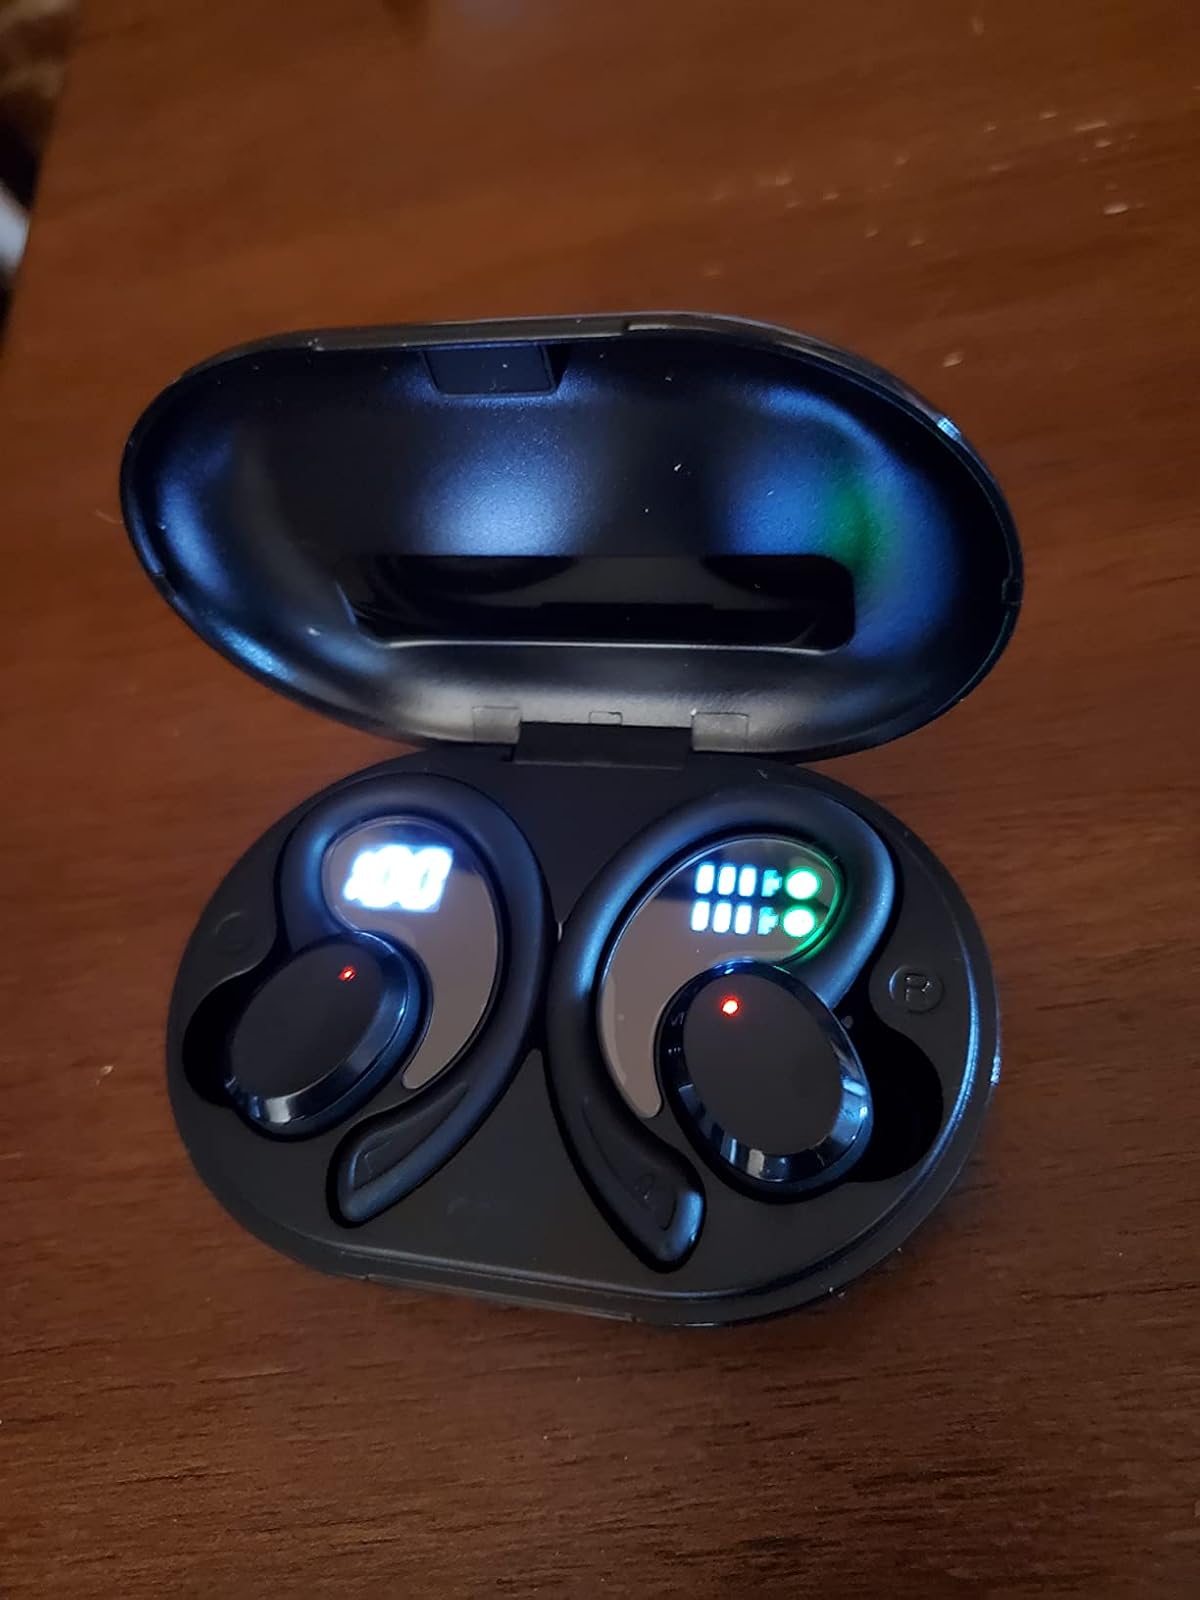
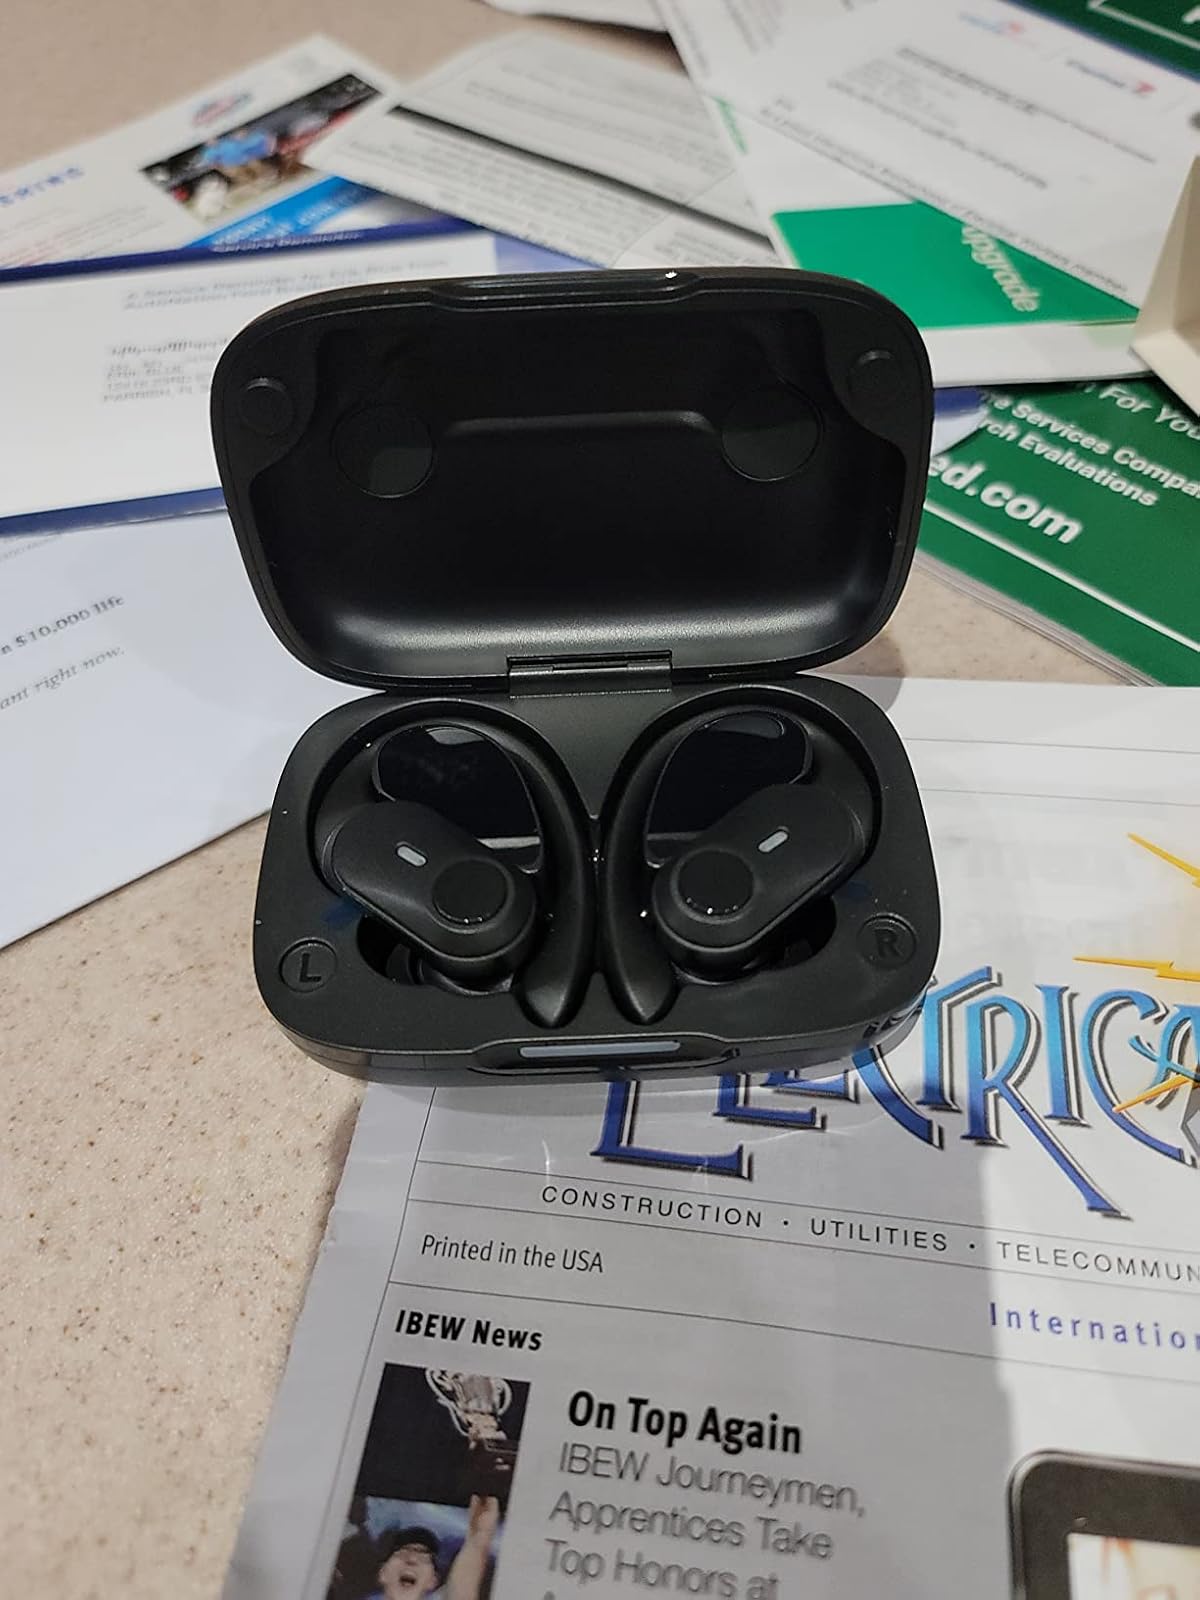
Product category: earbuds
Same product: no